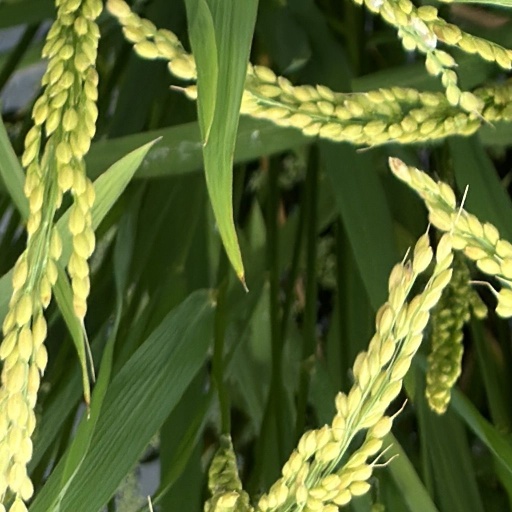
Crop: rice